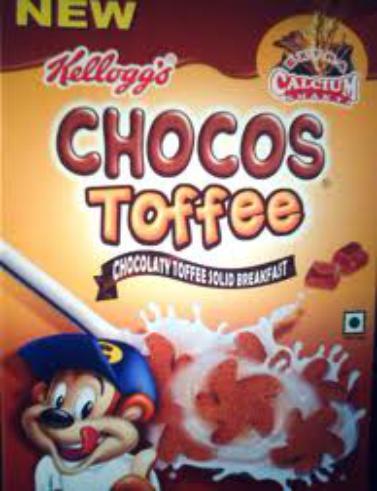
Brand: Chocos
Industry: Food